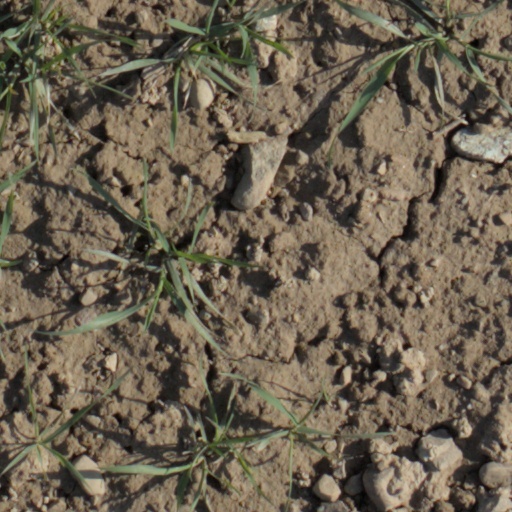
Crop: wheat